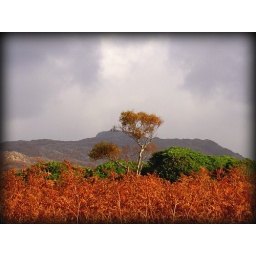
It looked as though this wee tree was somehow preventing the grey clouds from closing in over it.